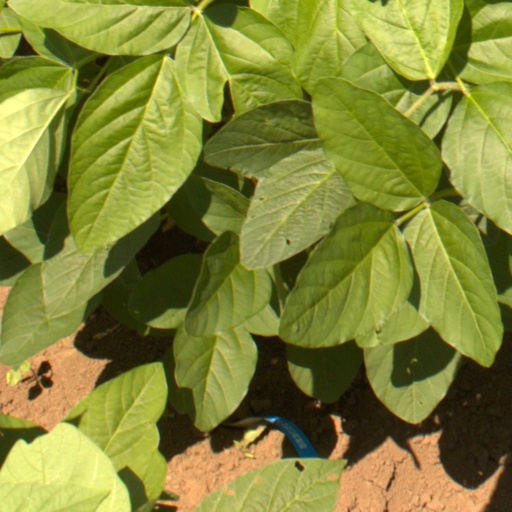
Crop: soybean